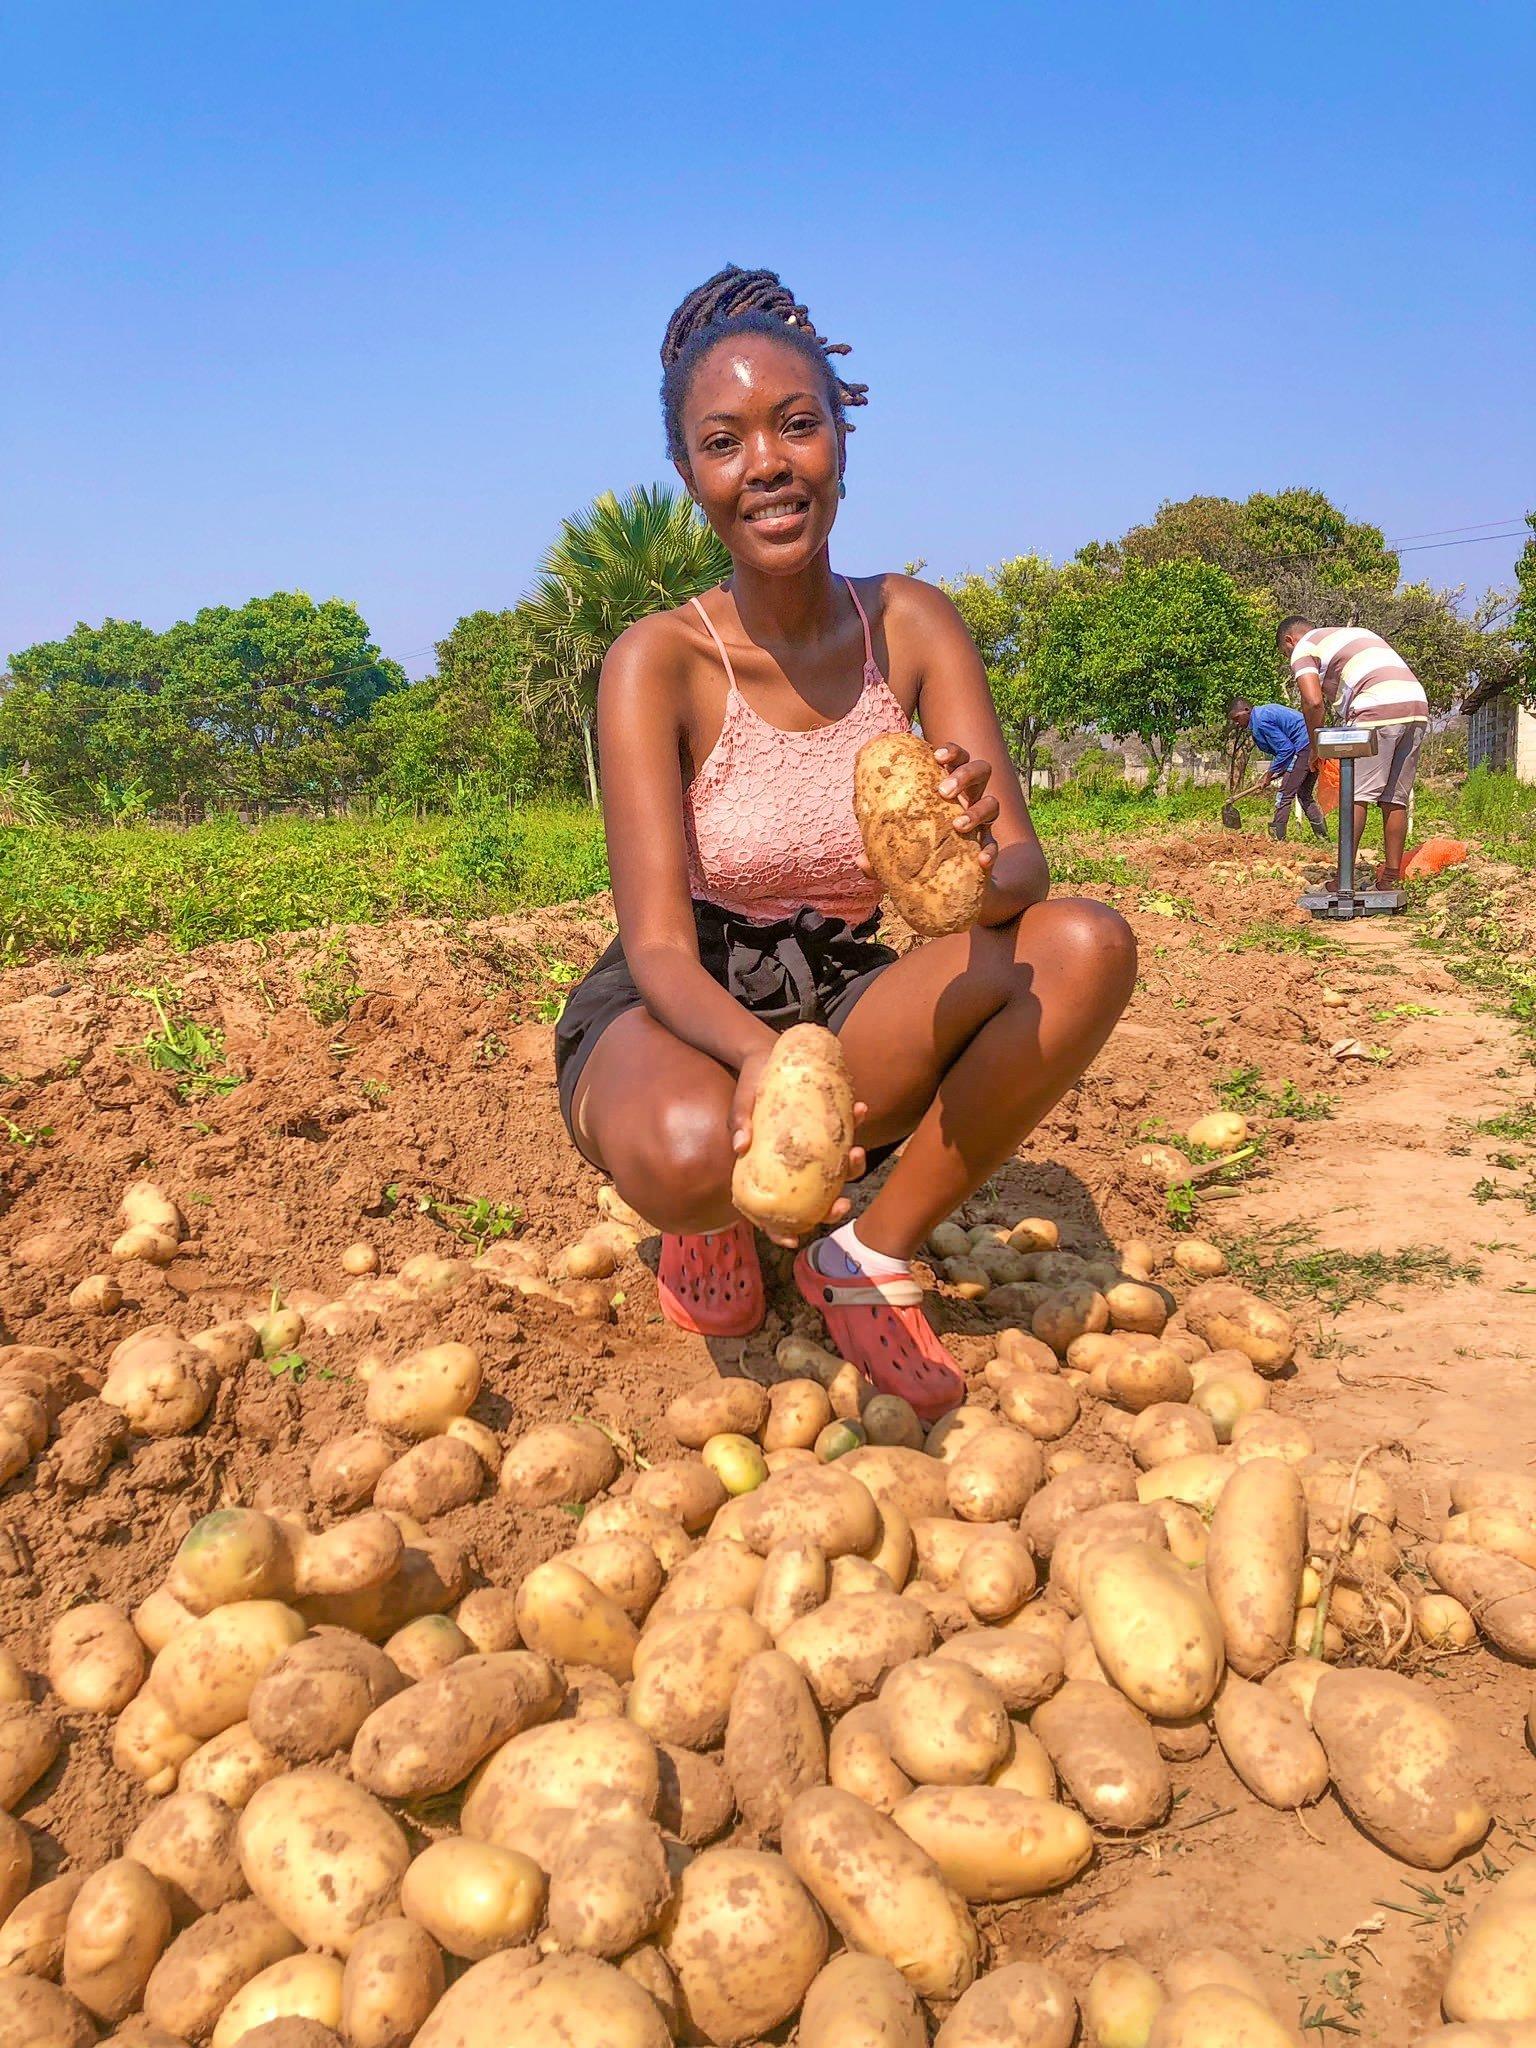
Mwanamke akiwa amechuchumaa katika shamba lililopandwa zao la viazi, vikiwa vimevunwa kwa kuchimbuliwa kutoka kwenye aridhi  na kukusanywa sehemu moja  tayari kwa ajili ya kupelekwa masokoni kwa mauzo.